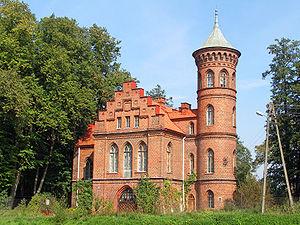
Nowy Duninów est un village polonais de la gmina de Nowy Duninów dans la powiat de Płock de la voïvodie de Mazovie dans le centre-est de la Pologne.